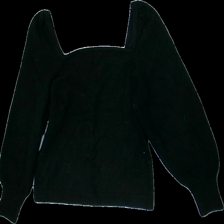
View: back
Type: Sweater
Category: Ladies
Brand: H&M
Colors: Black
Material: 52% polyester, 38% acrylic, 8% ull, 2% elastane
Cut: Regular
Size: XL
Season: All
Price range: 50-100
Recommended usage: Reuse